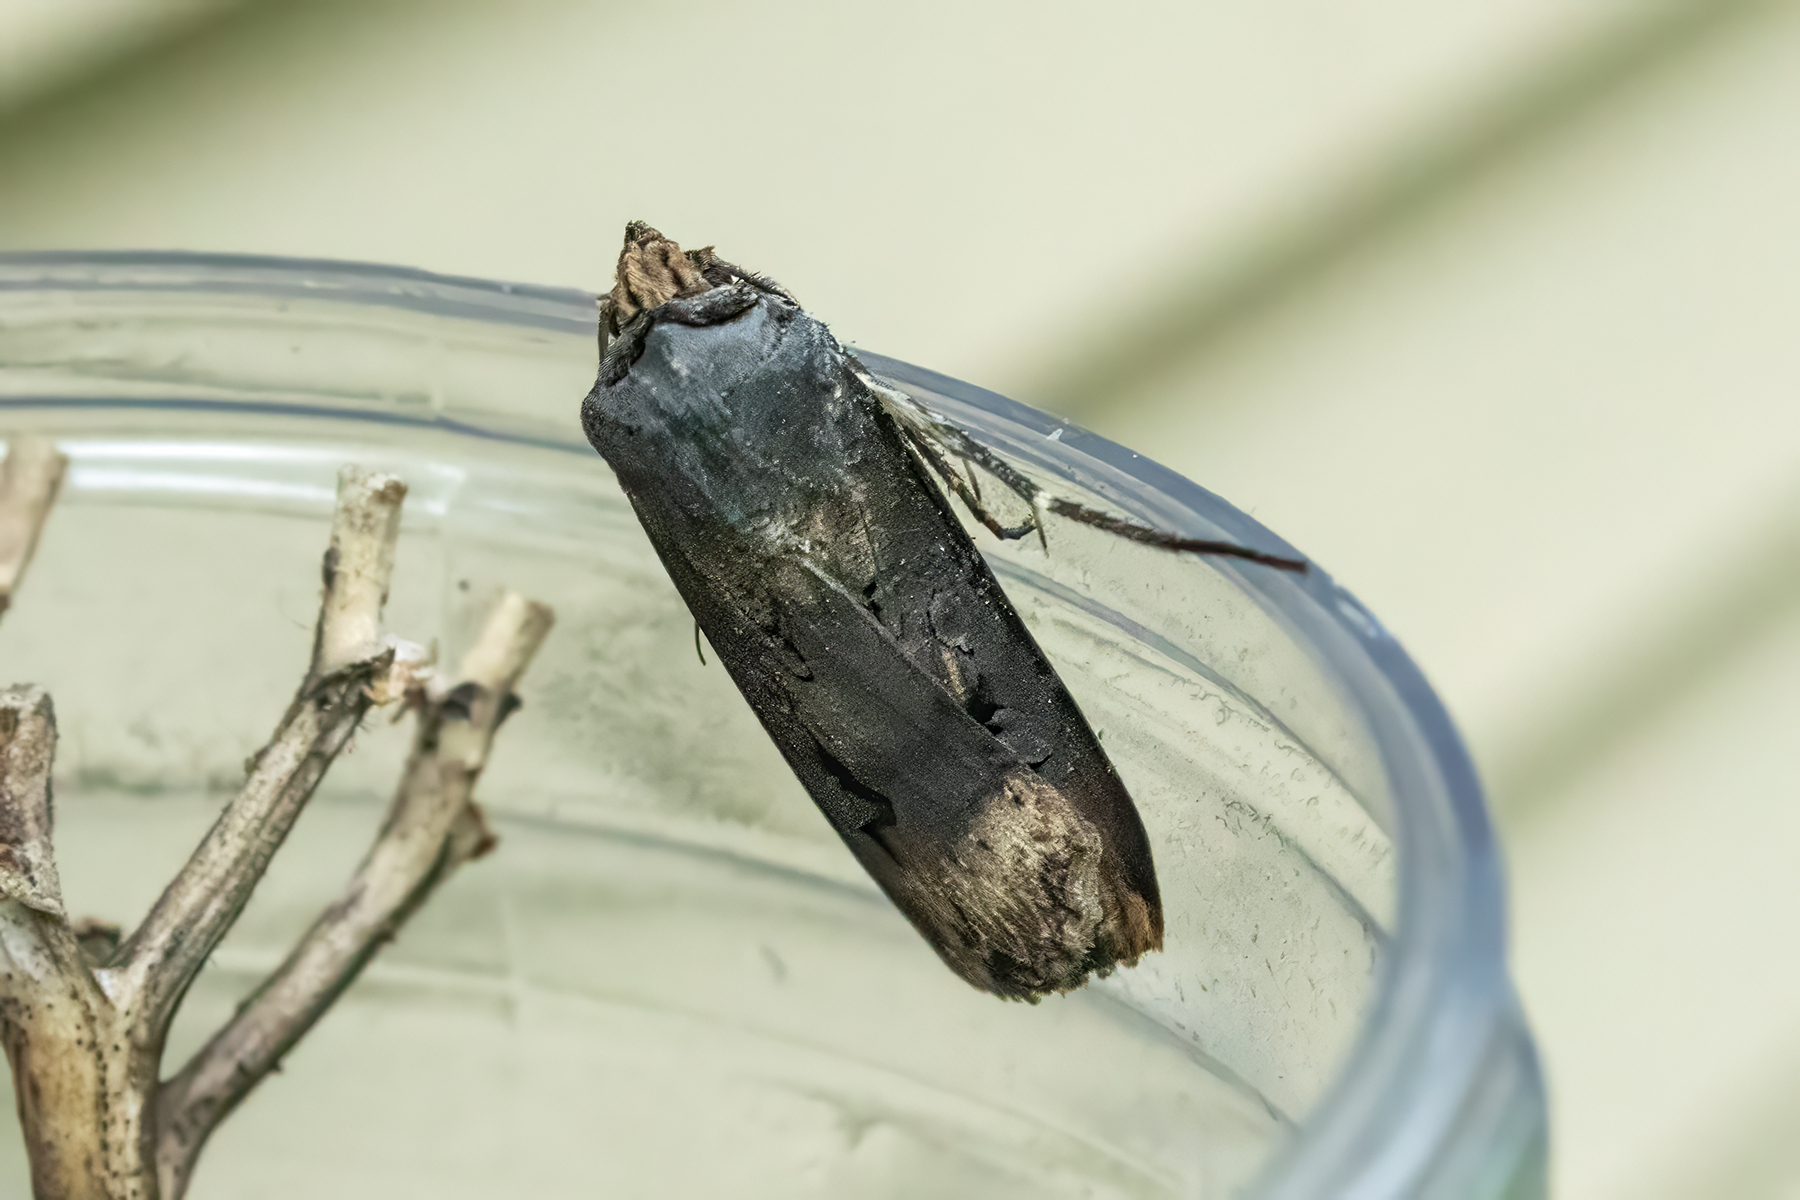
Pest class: cutworms